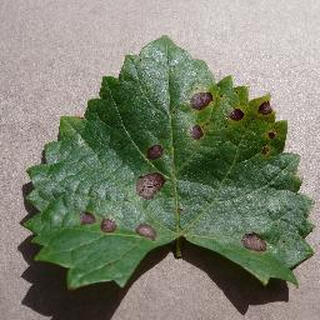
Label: grape_black_rot